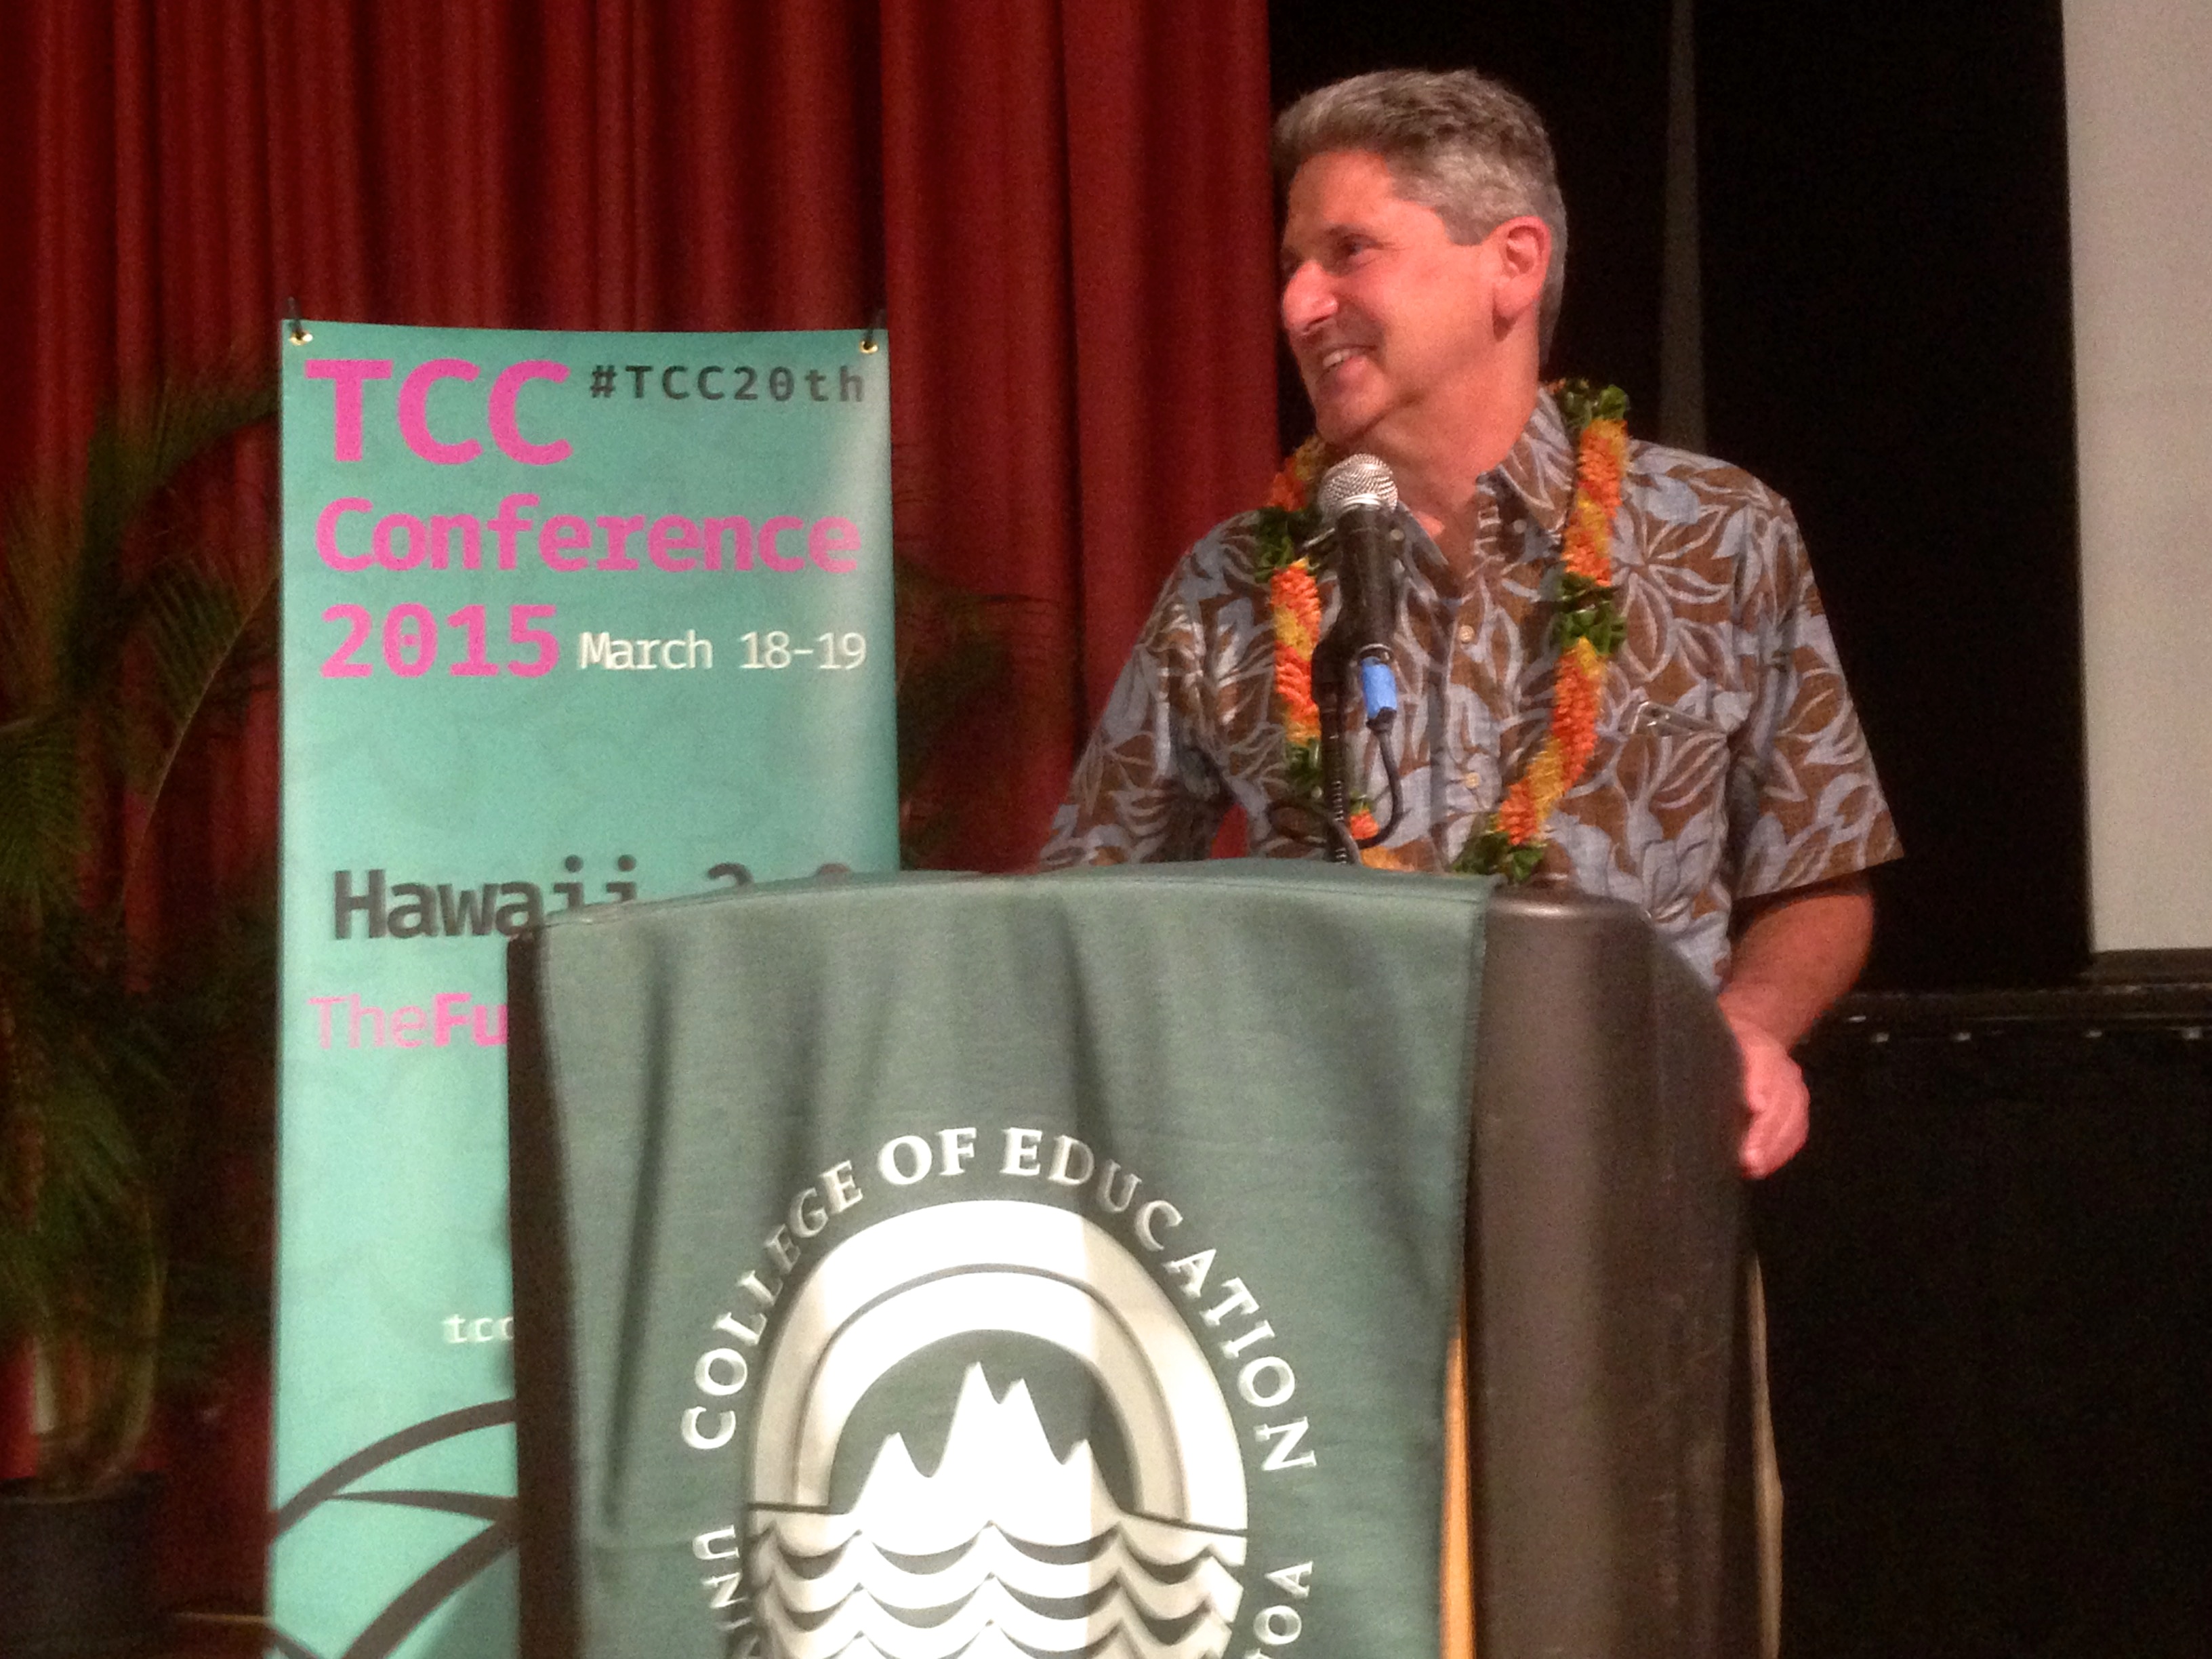
speech, tcc20th, award